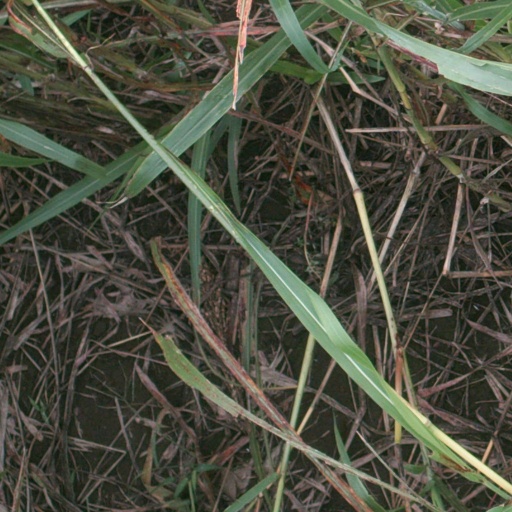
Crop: sorghum